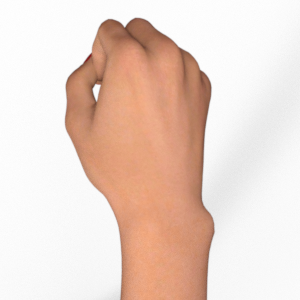
Label: rock